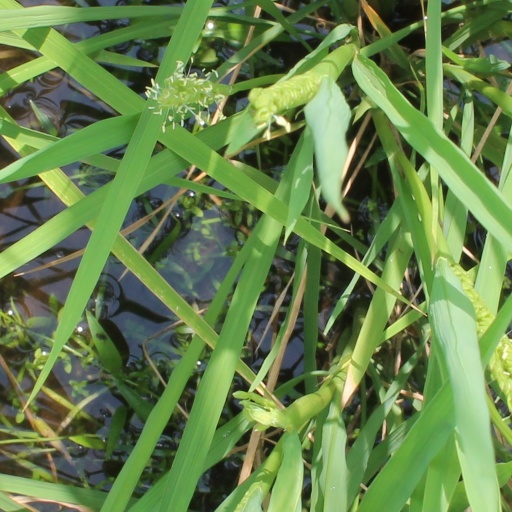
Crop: rice